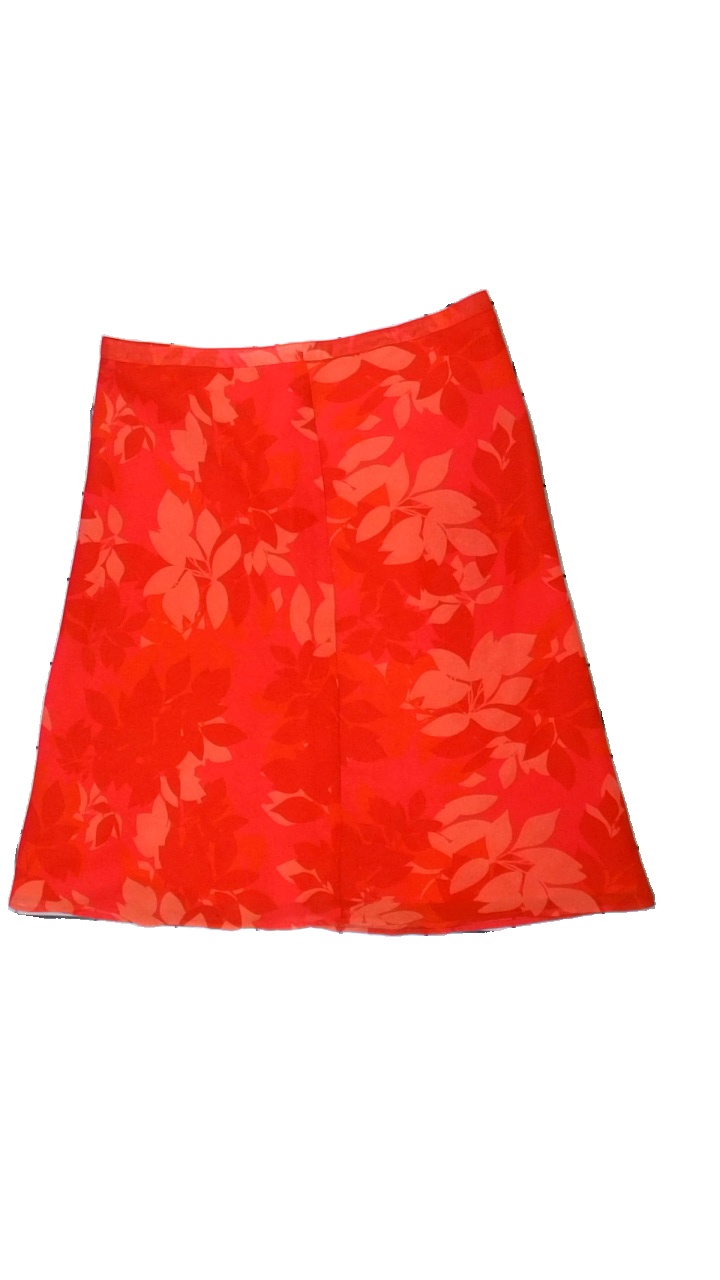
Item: Skirt (Ladies)
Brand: H&m
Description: kjol med blad mönster
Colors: Red, Pink
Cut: Regular
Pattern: Floral print
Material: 100% polyester
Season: Summer
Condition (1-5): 4
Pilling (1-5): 5
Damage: smuts fläck
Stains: Minor
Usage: Export
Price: <50